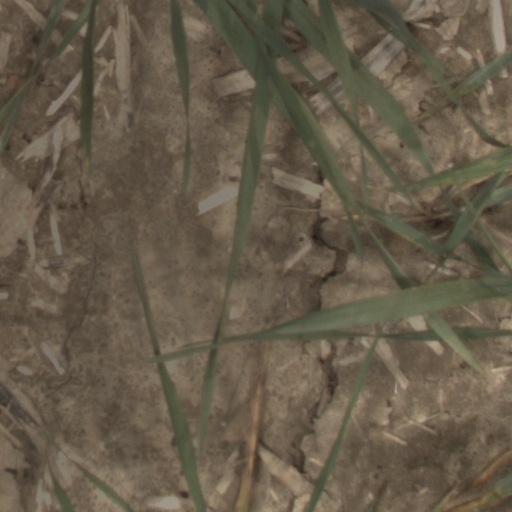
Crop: wheat